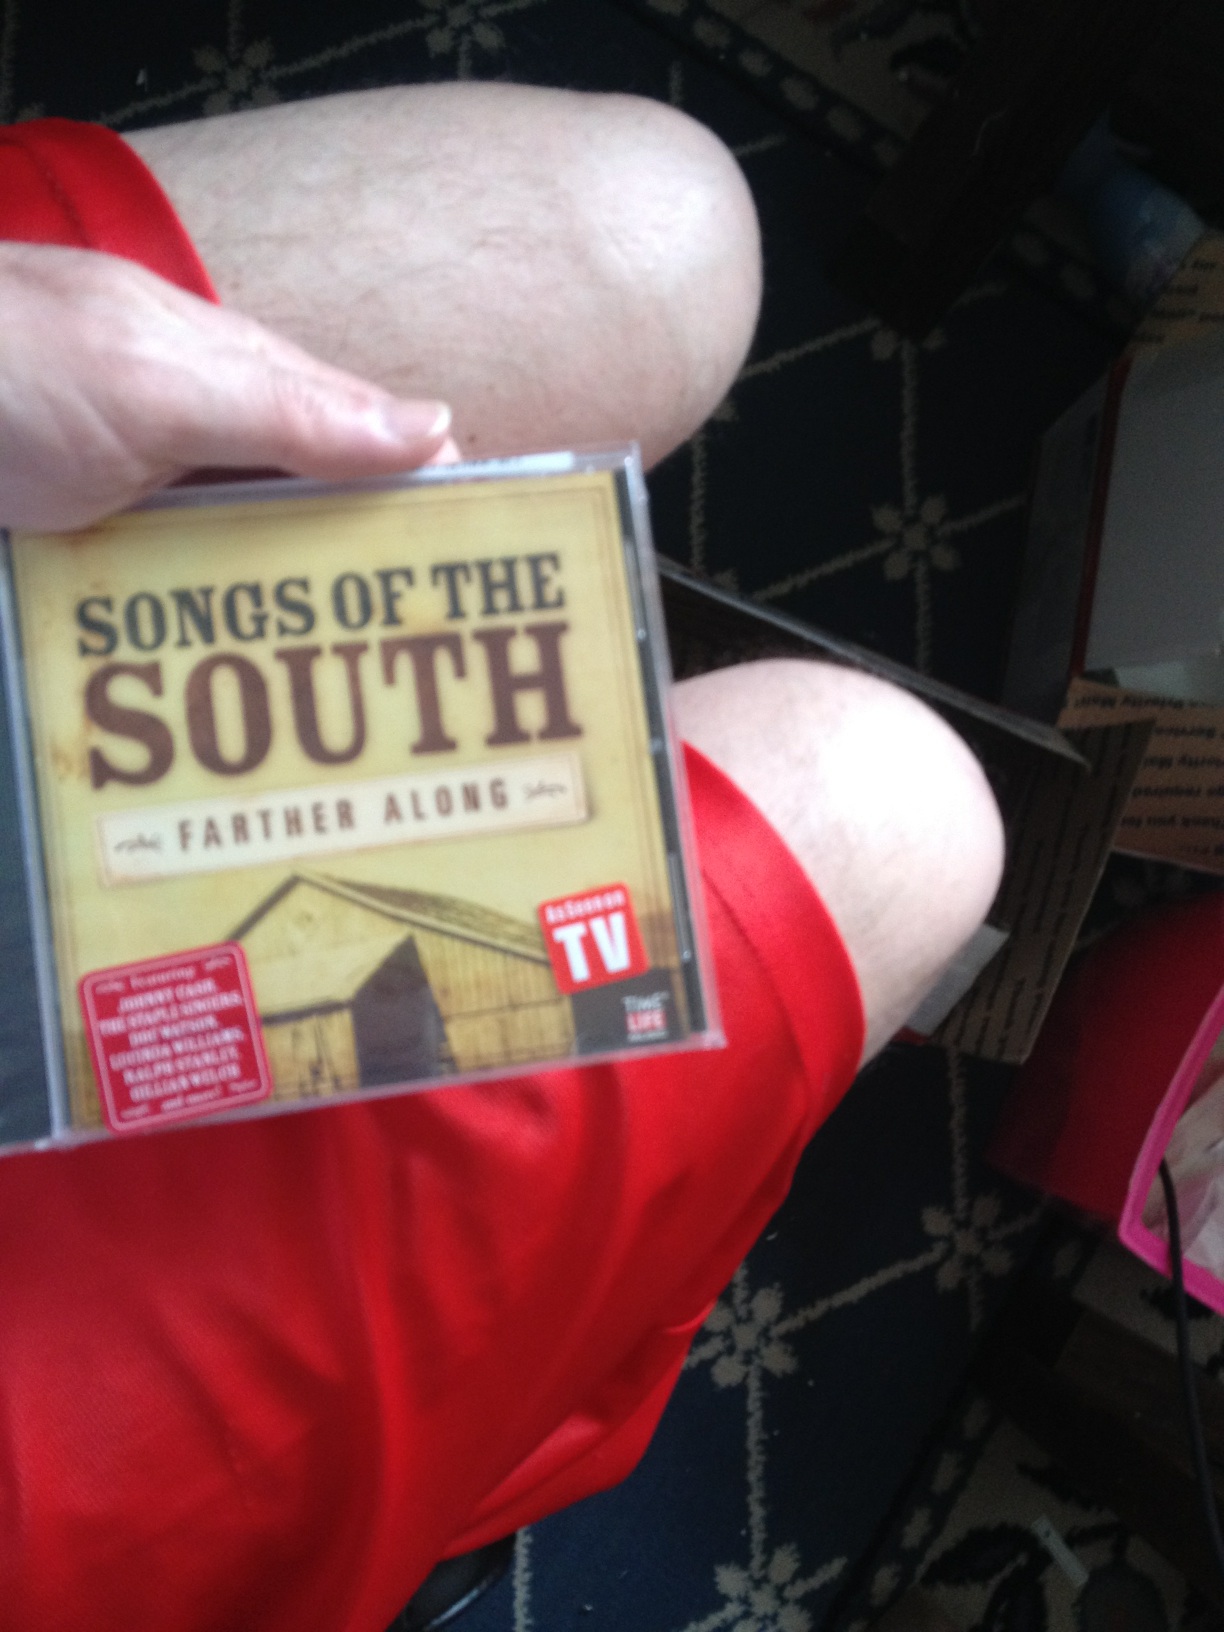Question: What is the title of the CD?
Answer: songs south